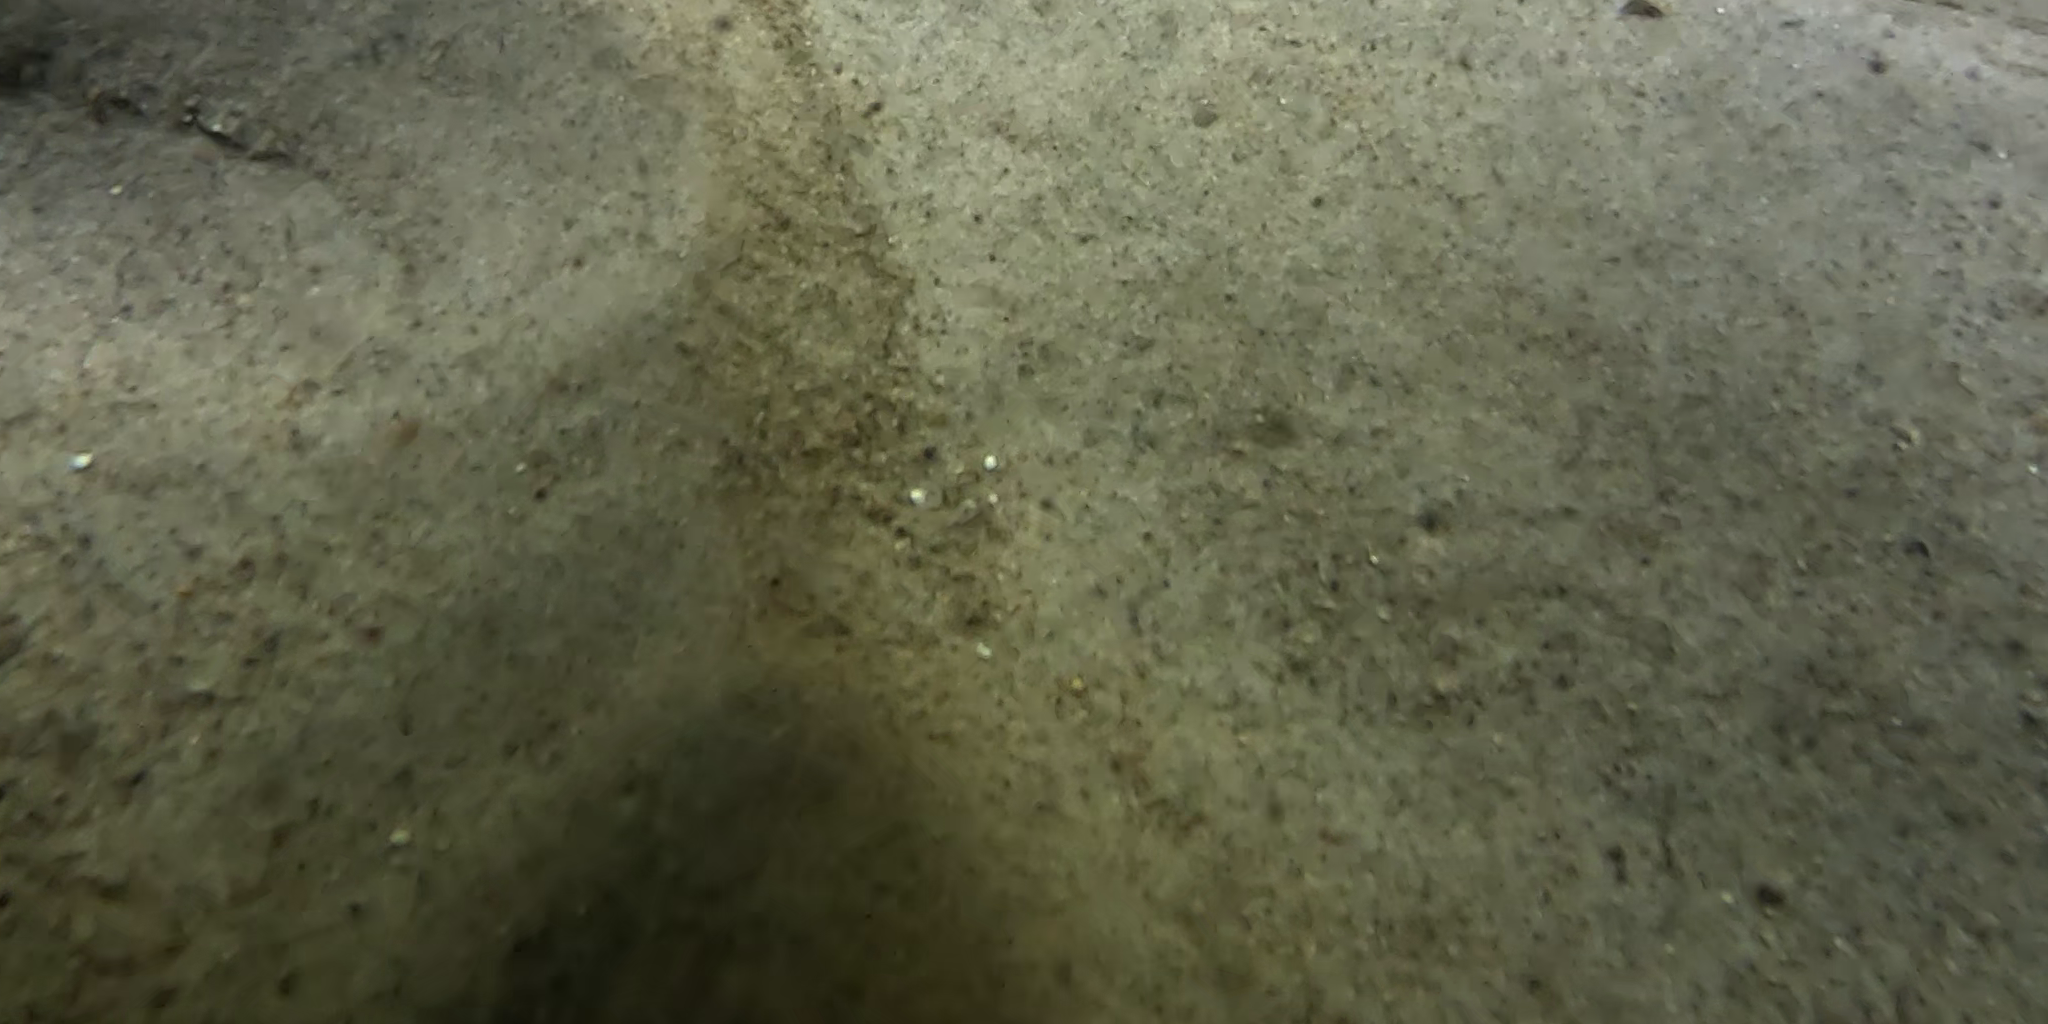
Seabed habitat: sand